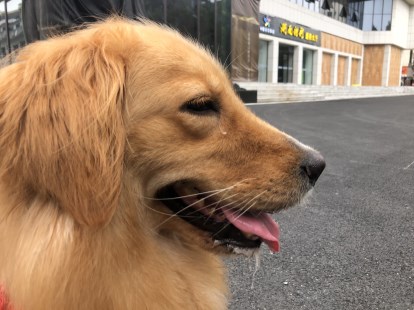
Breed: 5355-n000126-golden_retriever